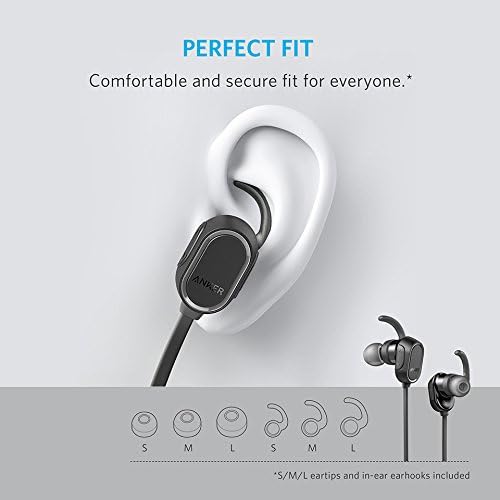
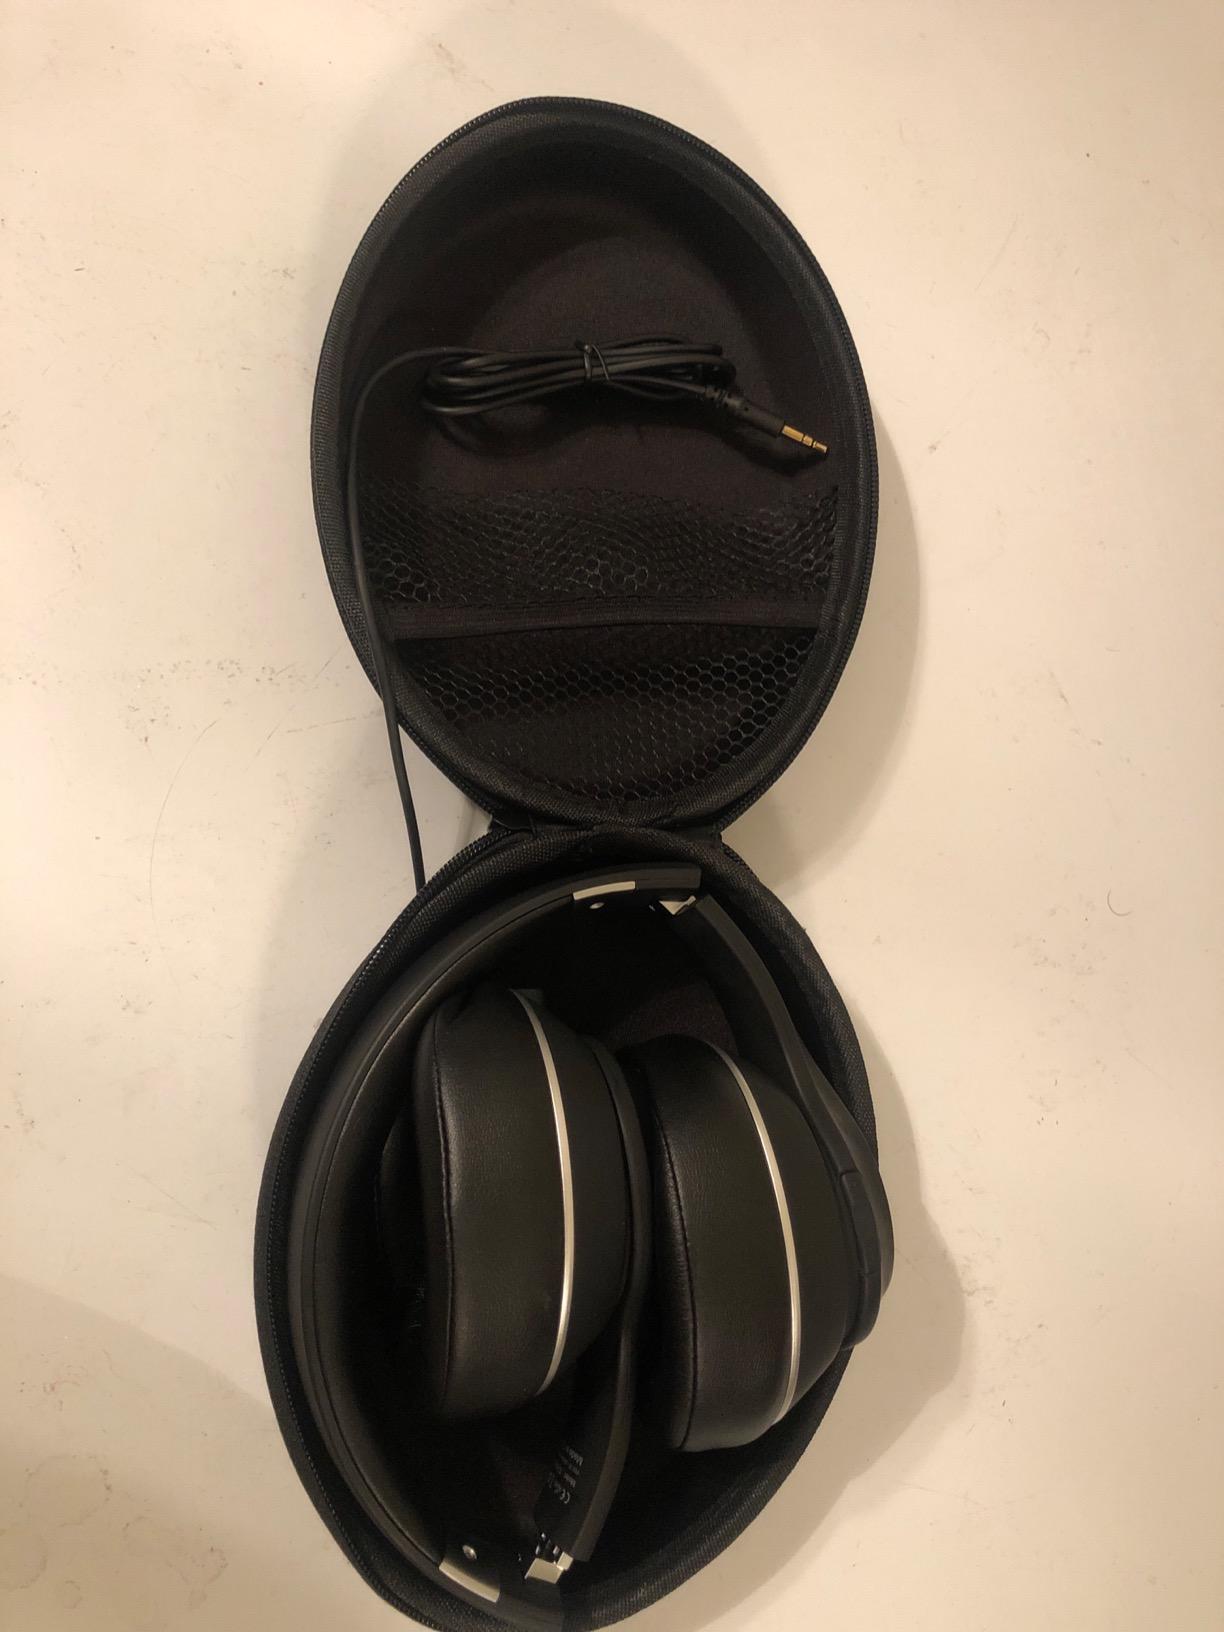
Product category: headphones
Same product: no